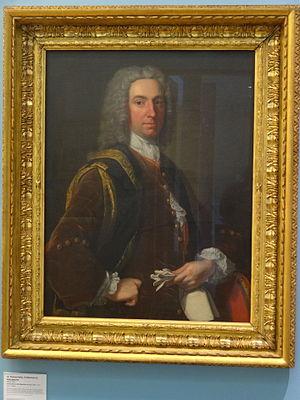
Sir Thomas Hales, 3ᵉ baronnet, de Bekesbourne dans le Kent, était un courtisan anglais et un homme politique whig qui a siégé à la Chambre des communes entre 1722 et 1762.